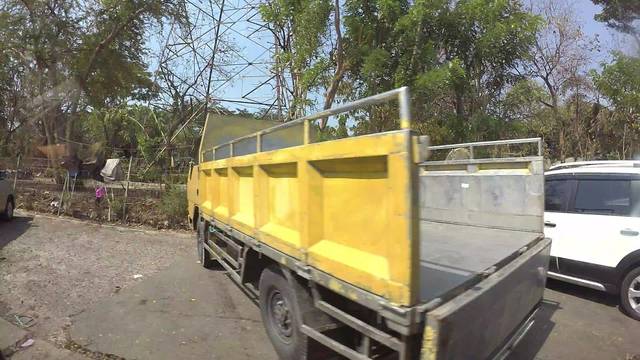
Region: Indonesia
Coordinates: -6.143, 106.911